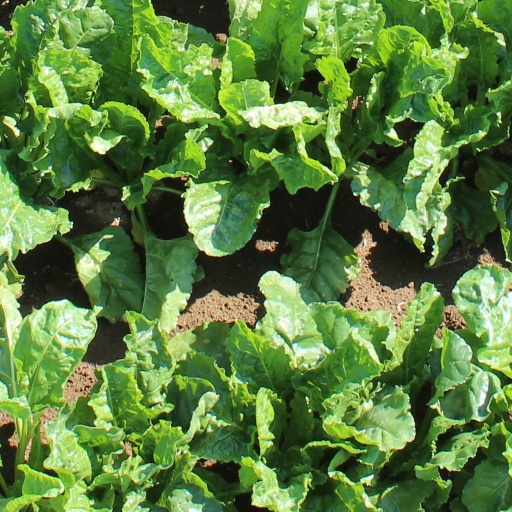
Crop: sugar beet